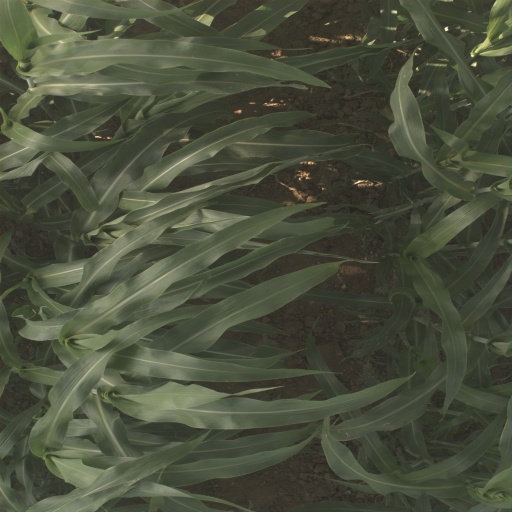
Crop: sorghum